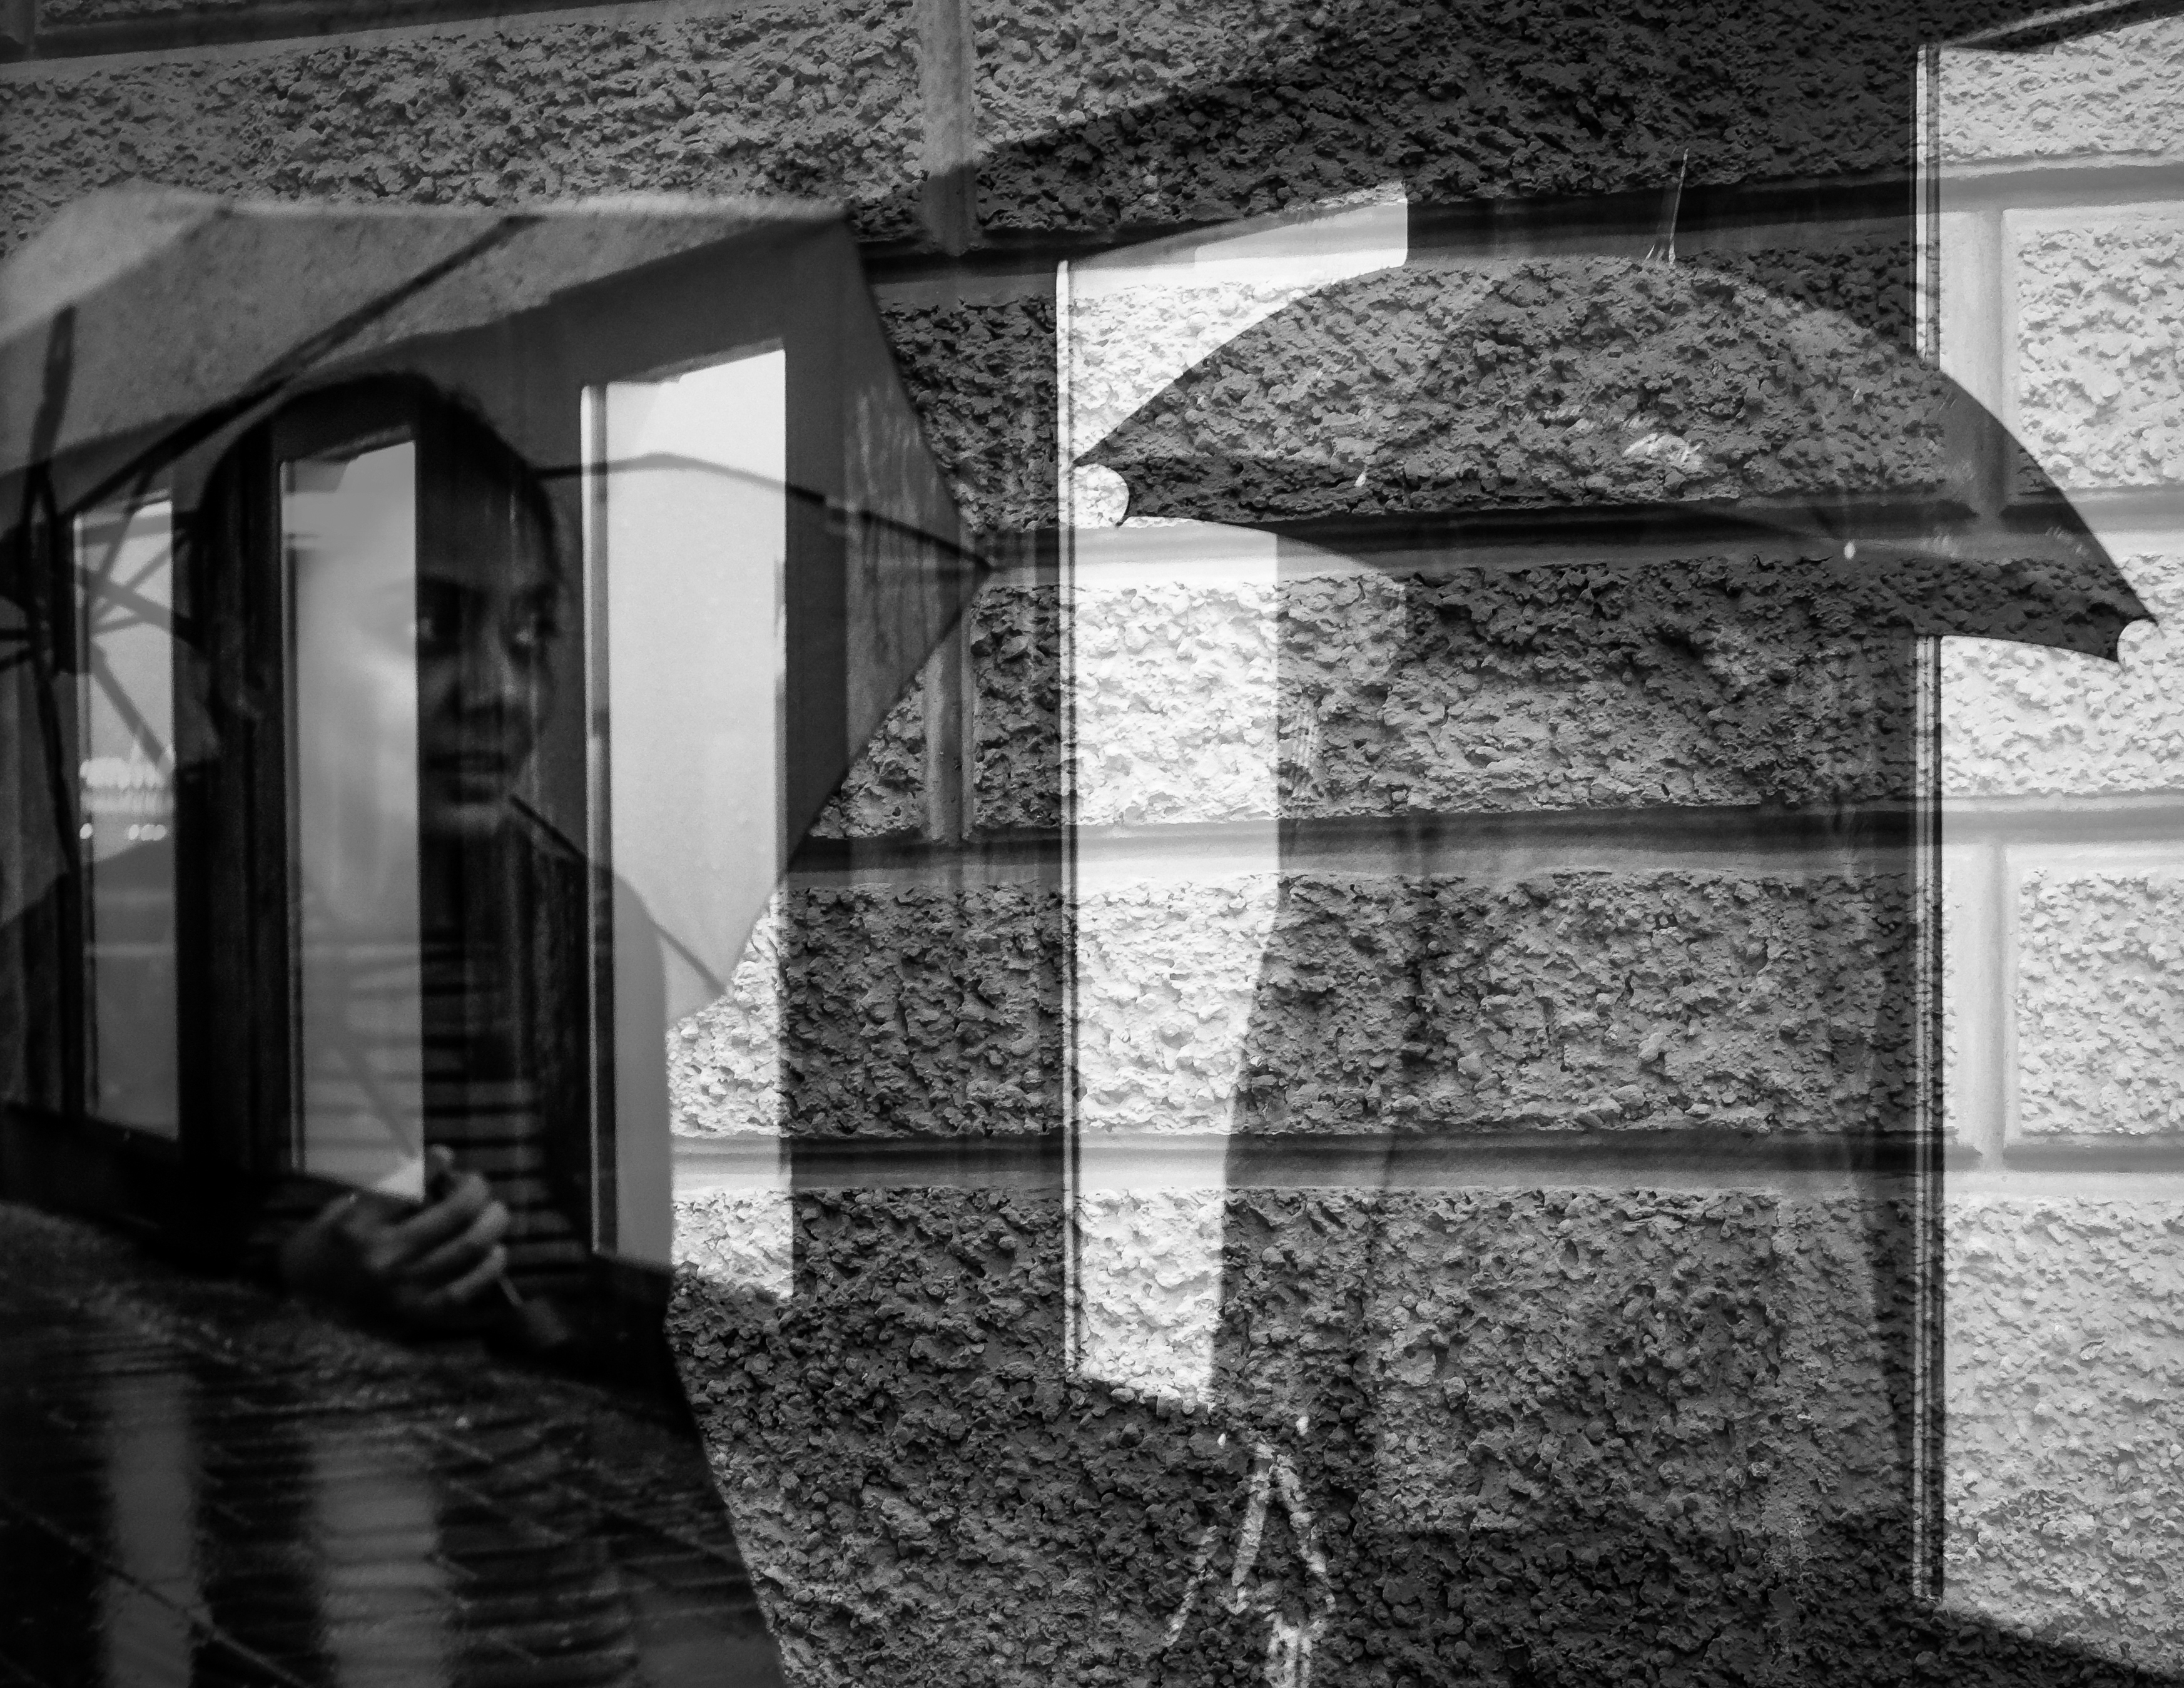
black and white, architecture, white, photography, house, window, wall, column, black, monochrome, photograph, monochrome photography